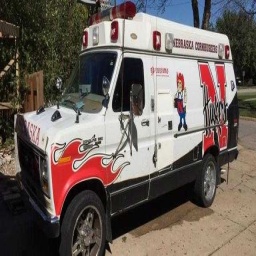
Label: ambulance